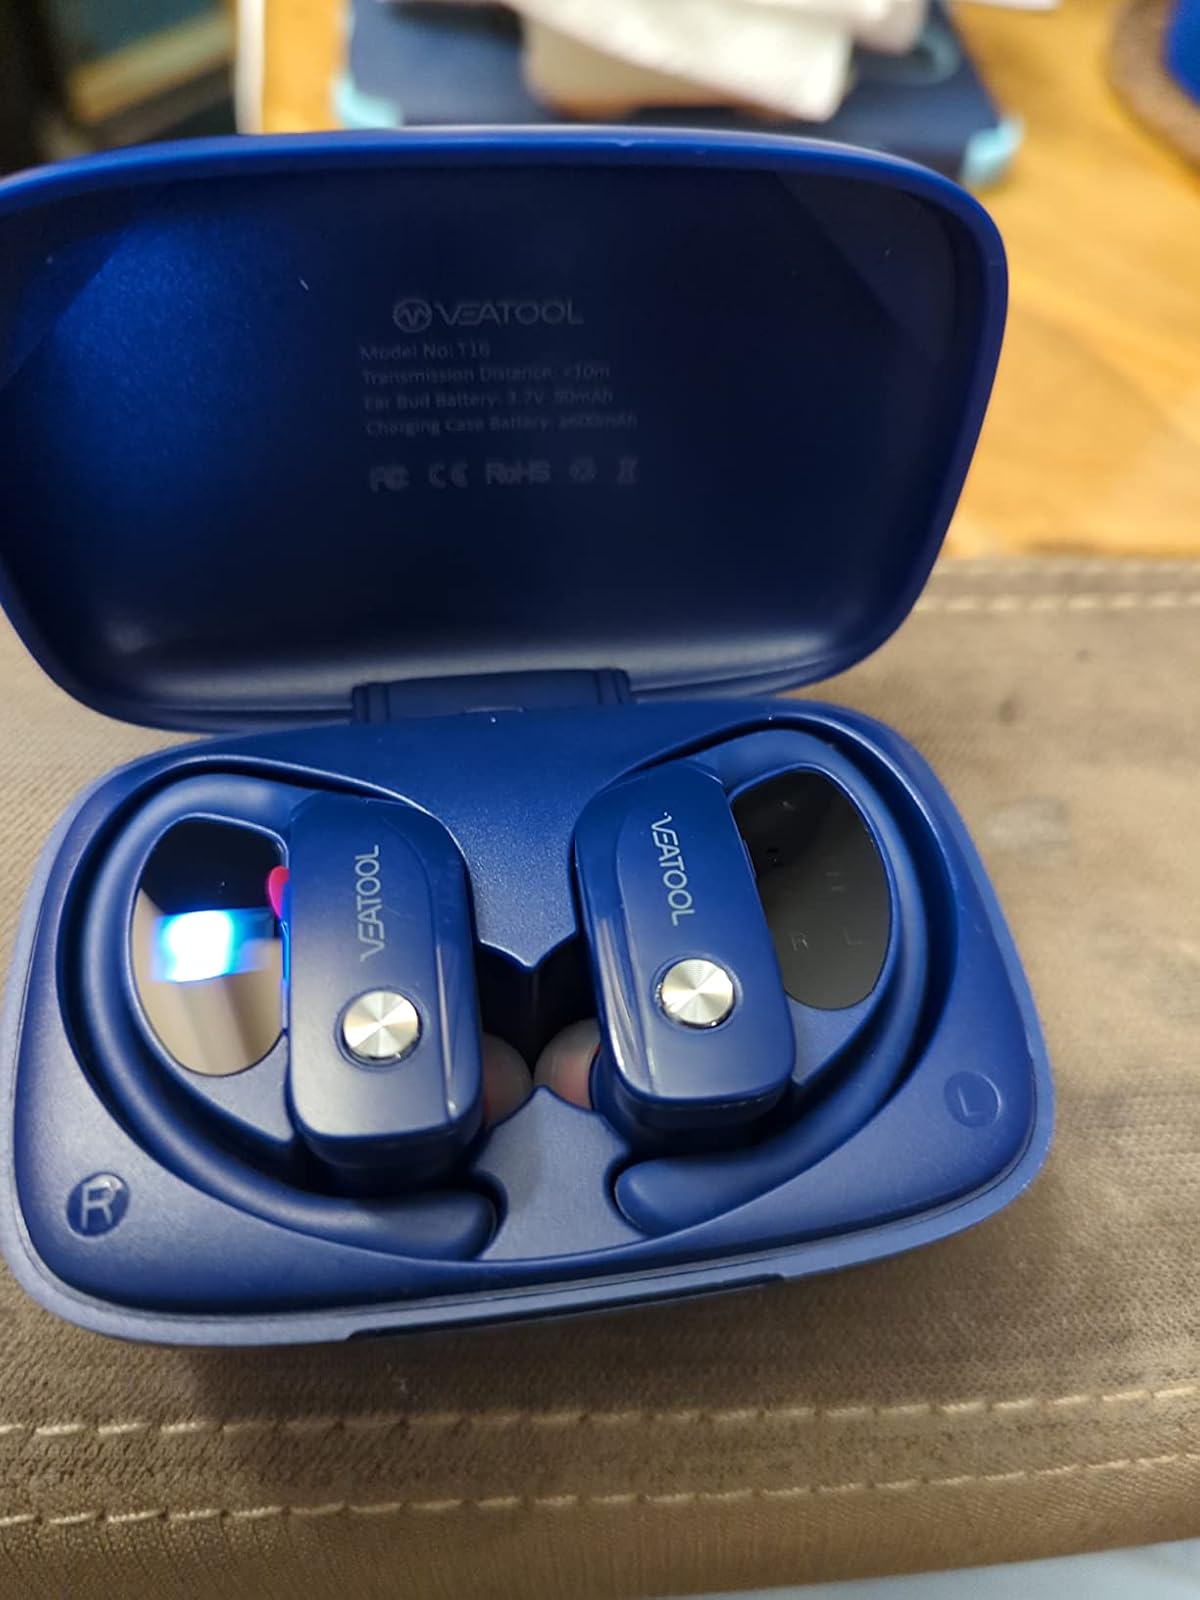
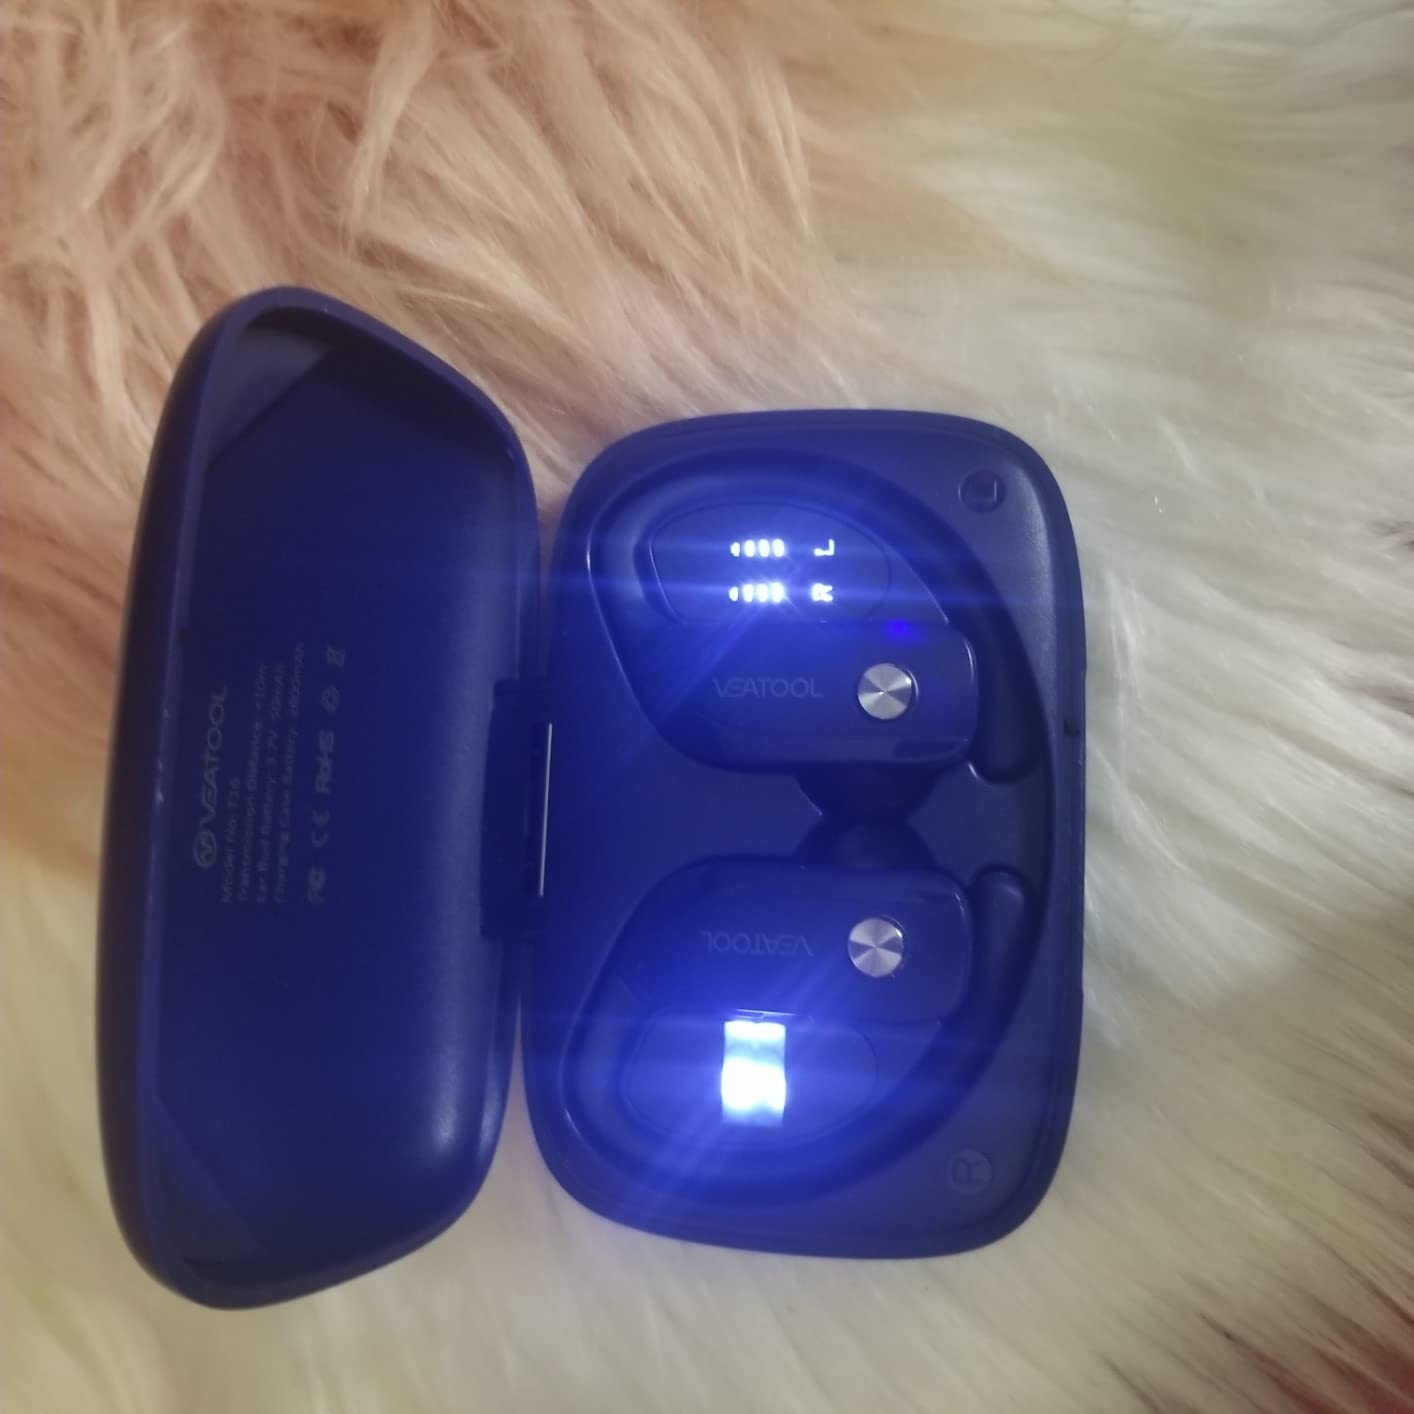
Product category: earbuds
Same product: yes